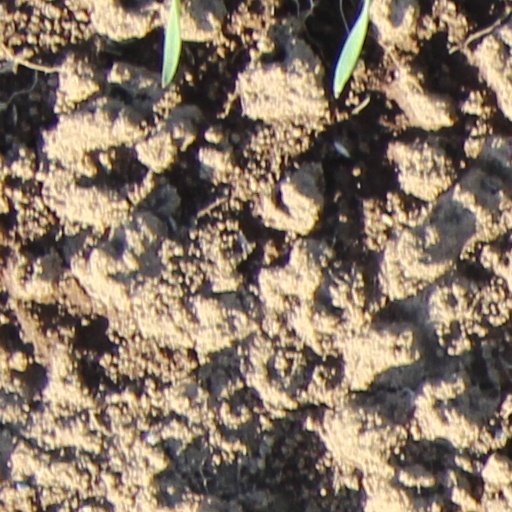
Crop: wheat